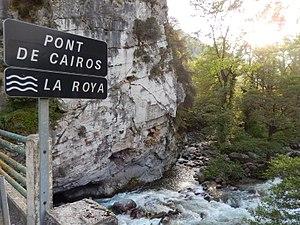
Caïros - affluent de la Roya à Saorge
Le vallon de Caïros est une rivière française du département Alpes-Maritimes en région Provence-Alpes-Côte d'Azur et un affluent droit du fleuve côtier franco-italien la Roya. Sa vallée, essentiellement sur l'ouest de la commune de Saorge est constitué de la forêt de Caïros.